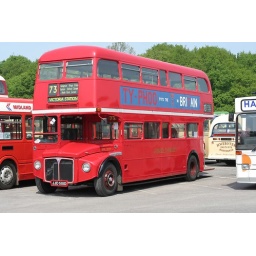
Had a wander around Barlaston this morning where POPS were having a bus / car show.